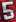
Number: 5